2009–10 CONCACAF Champions League

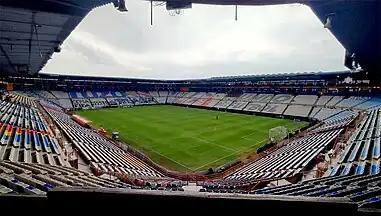
Estadio Hidalgo in Pachuca hosted the second leg Final

The 2009–10 CONCACAF Champions League was the second edition of the CONCACAF Champions League.Under its current format, and overall, it was the 45th edition of the premier football club competition organized by CONCACAF, the regional governing body of North America, Central America and the Caribbean.